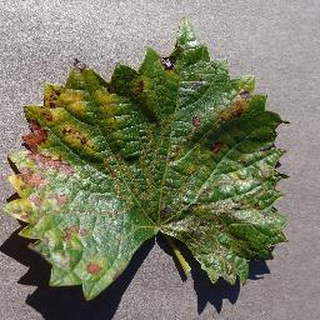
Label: grape_esca_black_measles